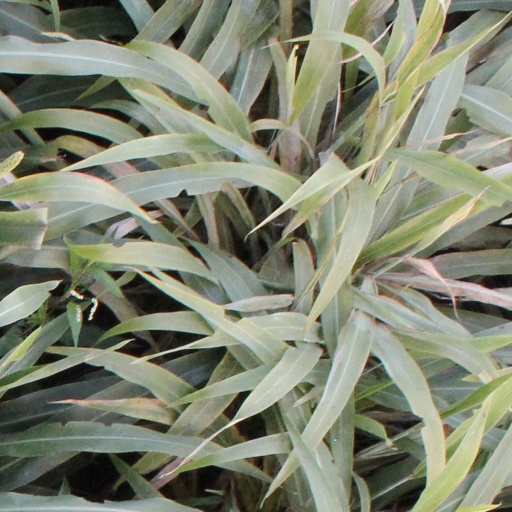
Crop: sorghum